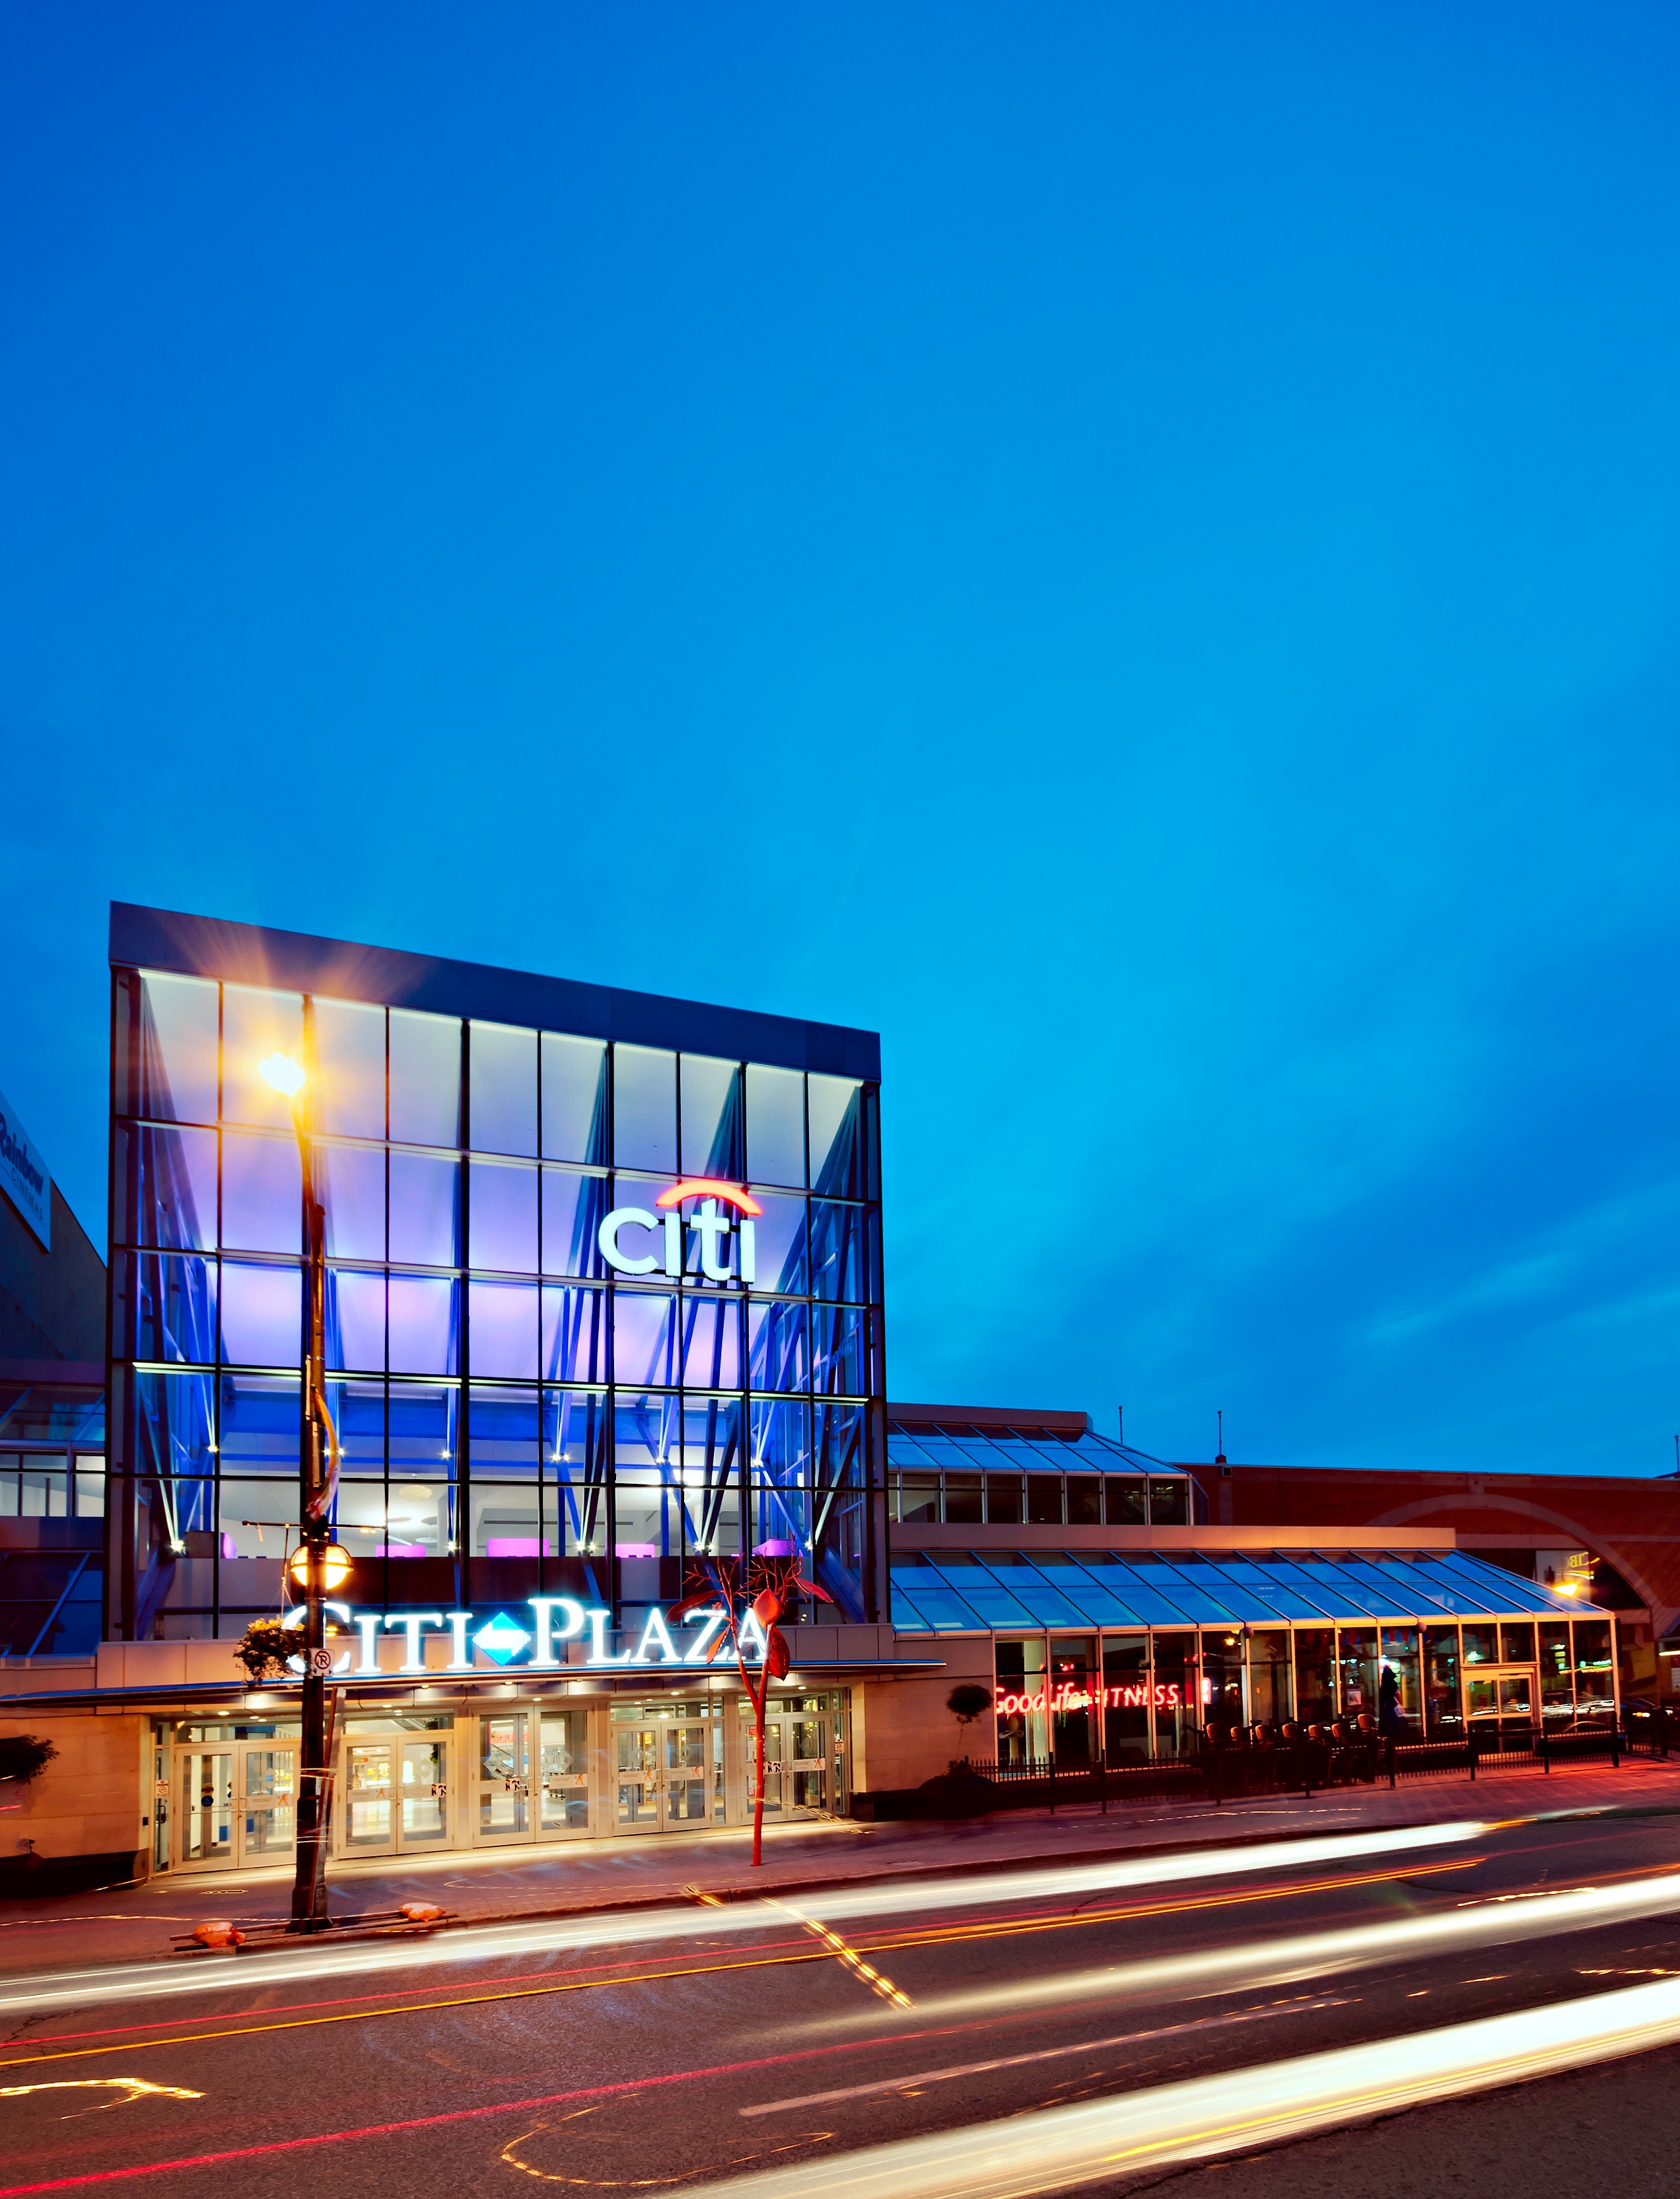
architecture, structure, night, evening, landmark, stadium, public transport, sport venue